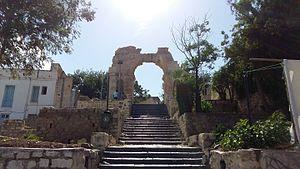
Porte romaine This is a photo of the protected monument identified by the ID 22-12 in Tunisia.